Windows 3.1

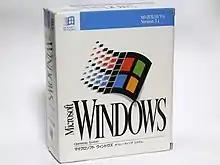
Retail box of the Japanese version of Windows 3.1

A special version named "Windows 3.1 for Central and Eastern Europe" introduced eleven languages to Windows 3.1. It also provided support for the Cyrillic script. To use Czech, Hungarian, and Polish terminology this version was required, while to use Russian terminology a Russian version of Windows 3.1 was needed. Similarly, Microsoft also released Windows 3.1J with support for Japanese, which shipped 1.46 million copies in its first year on the market (1993) in Japan.